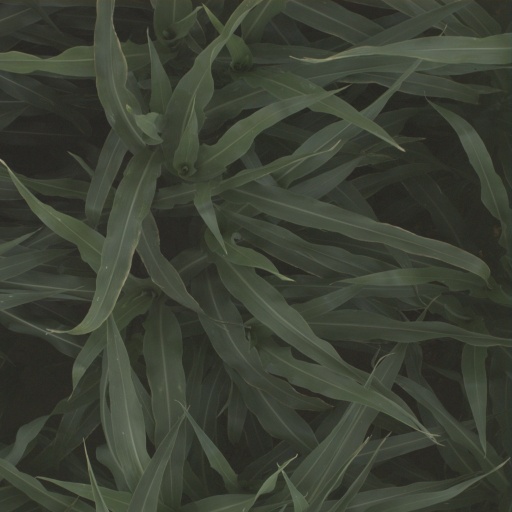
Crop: sorghum